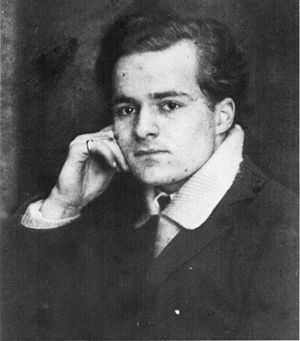
ba